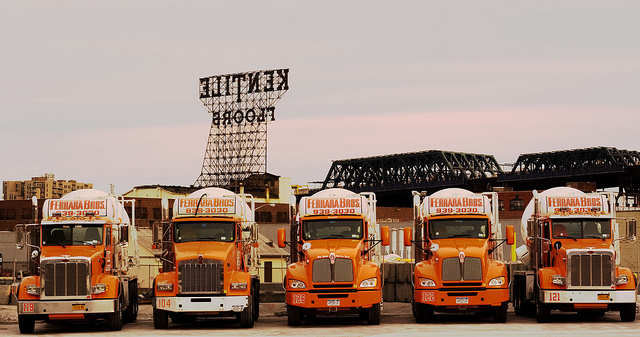
A line of trucks outside a truck stop